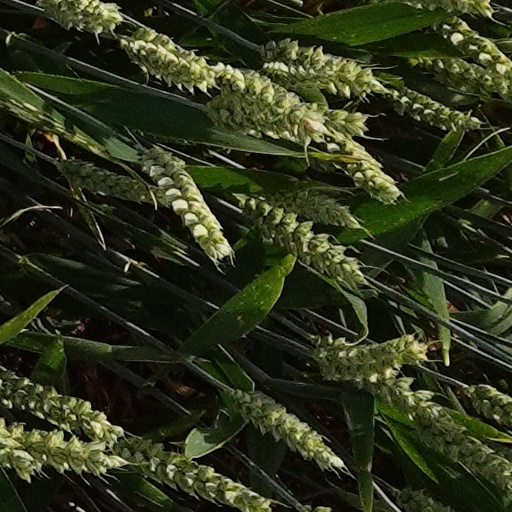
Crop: wheat